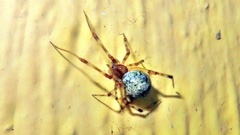
Species: Parasteatoda_tepidariorum